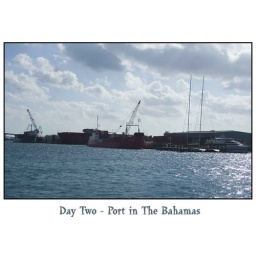
Some ships in the water near Nassau